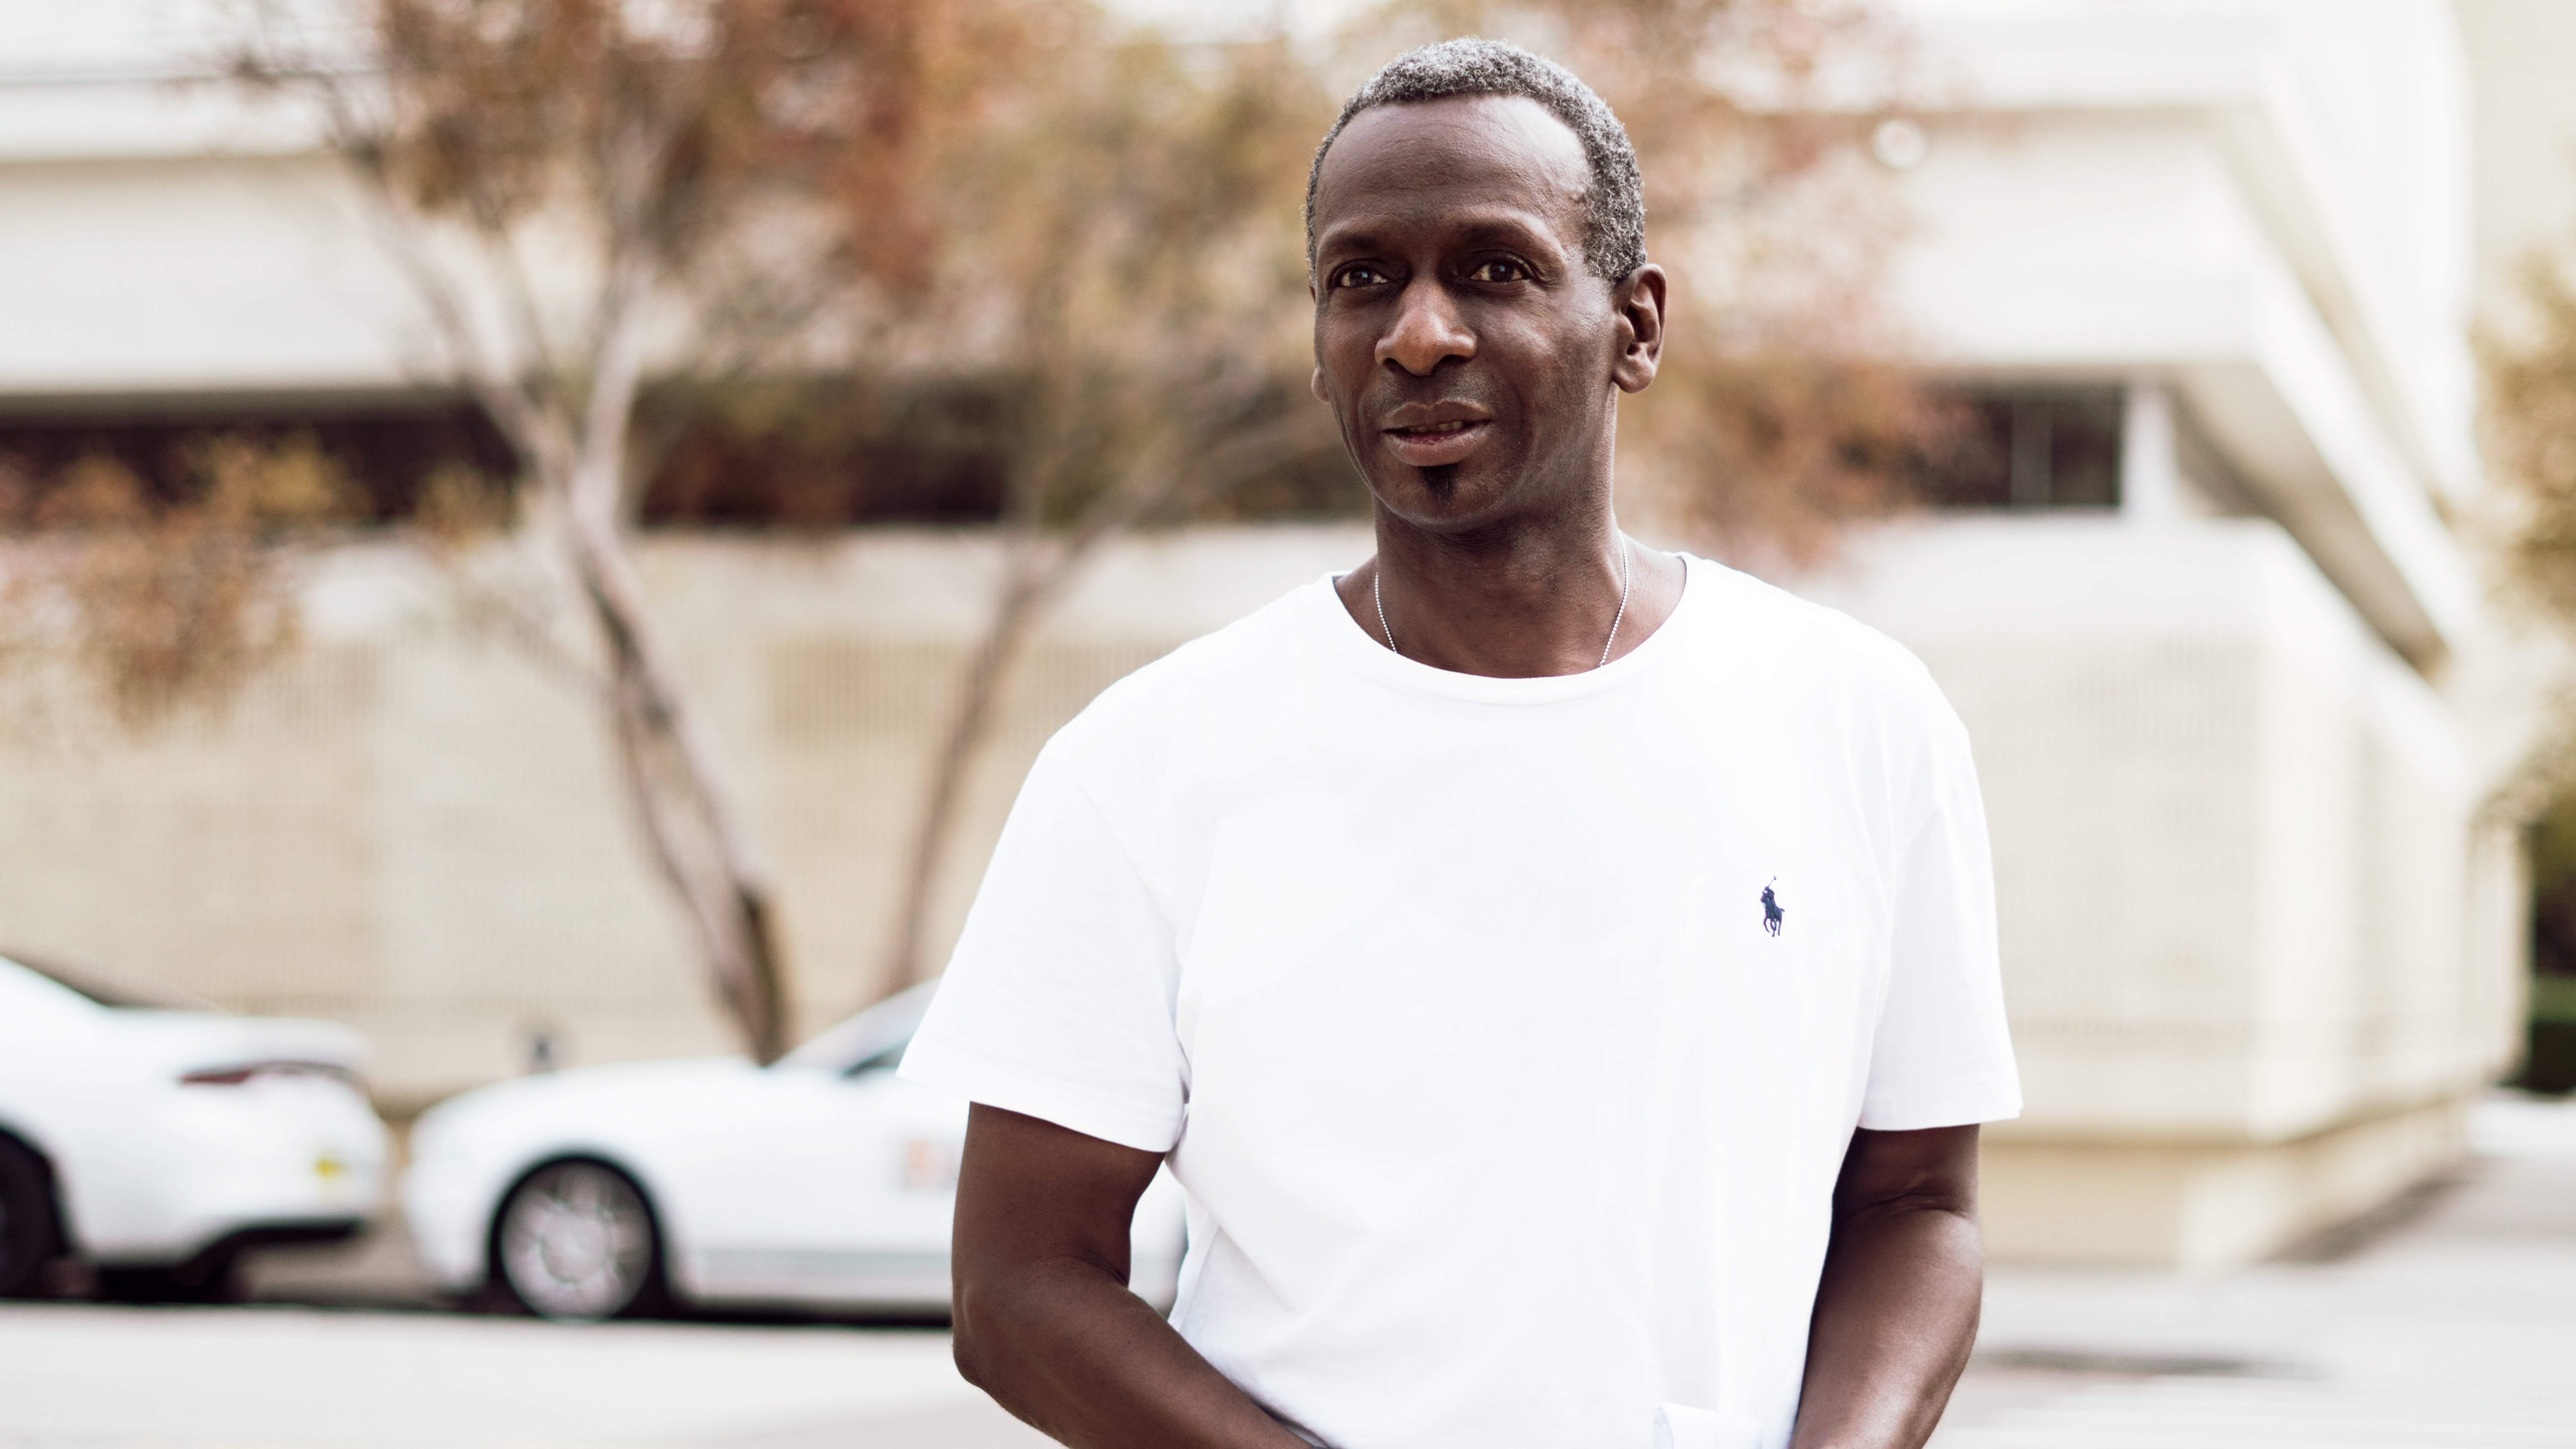
man, person, white, street, male, portrait, spring, fashion, photograph, t shirt, portrait photography